Chęciny Castle

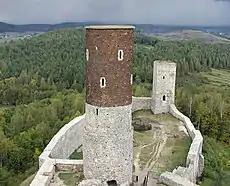
View from the castle tower

The construction of the fortress probably began in the late 13th century. It is certain that the castle existed in 1306, when king Władysław I the Elbow-high gave it to the Archbishop of Kraków, Jan Muskata. A year later, under the pretext of detection of a plot against the royal power, the castle returned to the king. It played a significant role as a place of concentration of troops departing for war with the Teutonic Knights.